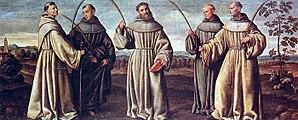
Cette liste concerne les saints et les bienheureux, reconnus comme tels par l'Église catholique, ayant vécu au XIIIᵉ siècle.
Les franciscains martyrs du Maroc forment un groupe de cinq religieux de l'ordre des frères mineurs qui furent martyrs au Maroc, que François d'Assise avait envoyés au commencement du XIIIᵉ siècle, pour prêcher l'Évangile aux Maures.